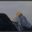
Label: mountain